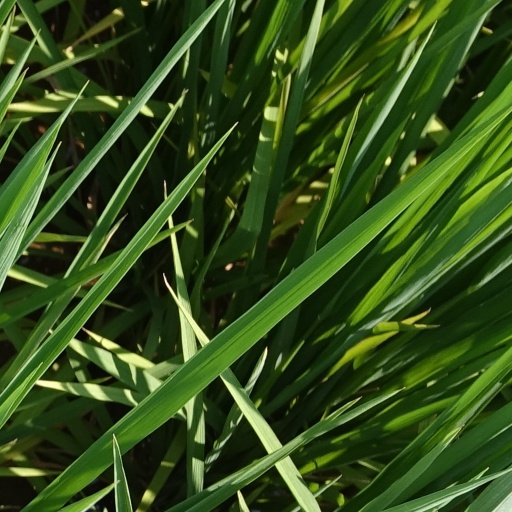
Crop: rice